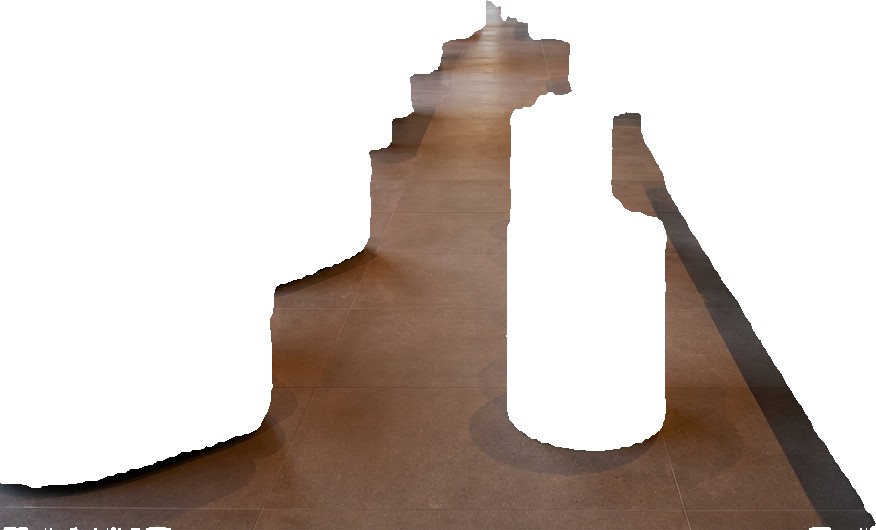
Surface category: floors